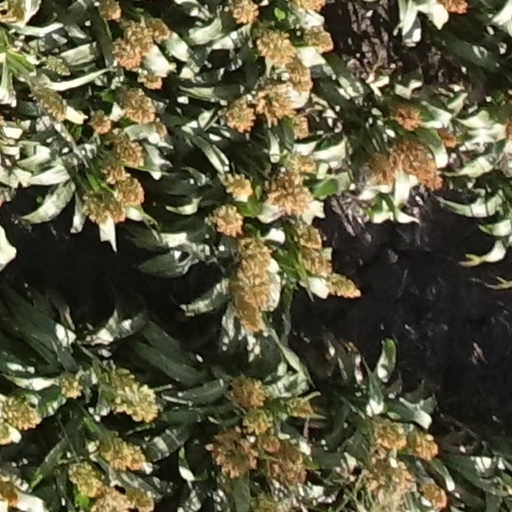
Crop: sorghum